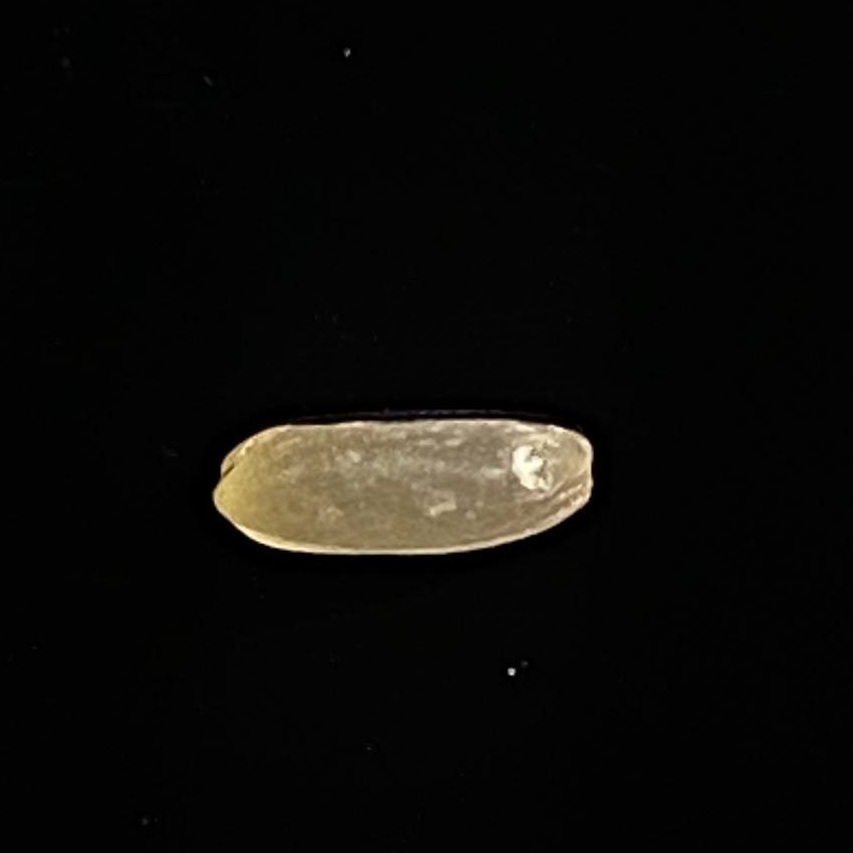
Rice variety: Paijam